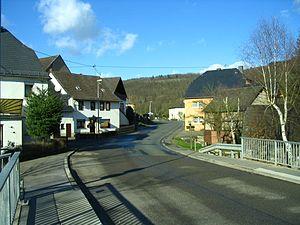
Königsau est une municipalité allemande située dans le land de Rhénanie-Palatinat et l'Arrondissement de Bad Kreuznach.